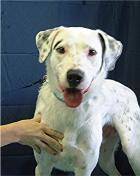
Label: dog